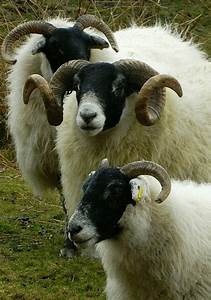
Label: pecora